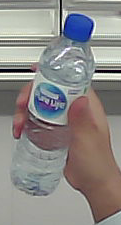
Product: nestle_water